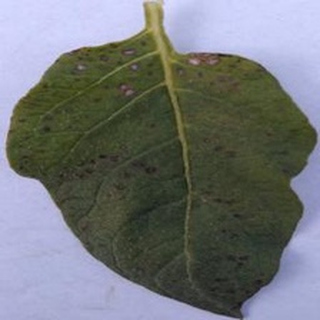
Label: potato_early_blight